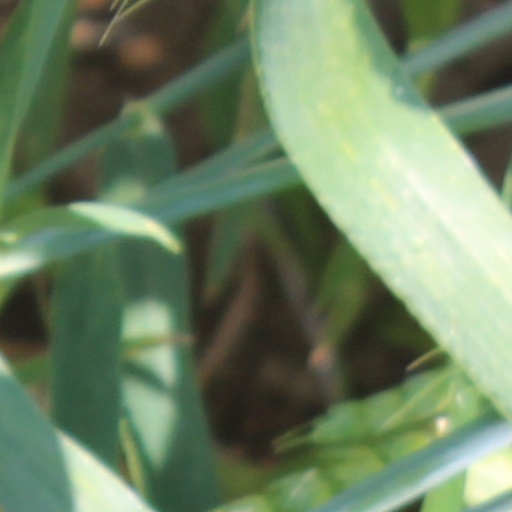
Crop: wheat